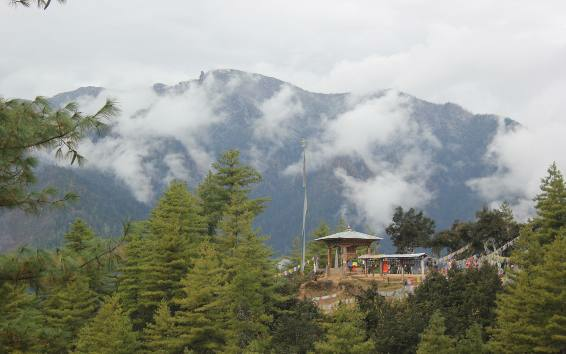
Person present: No